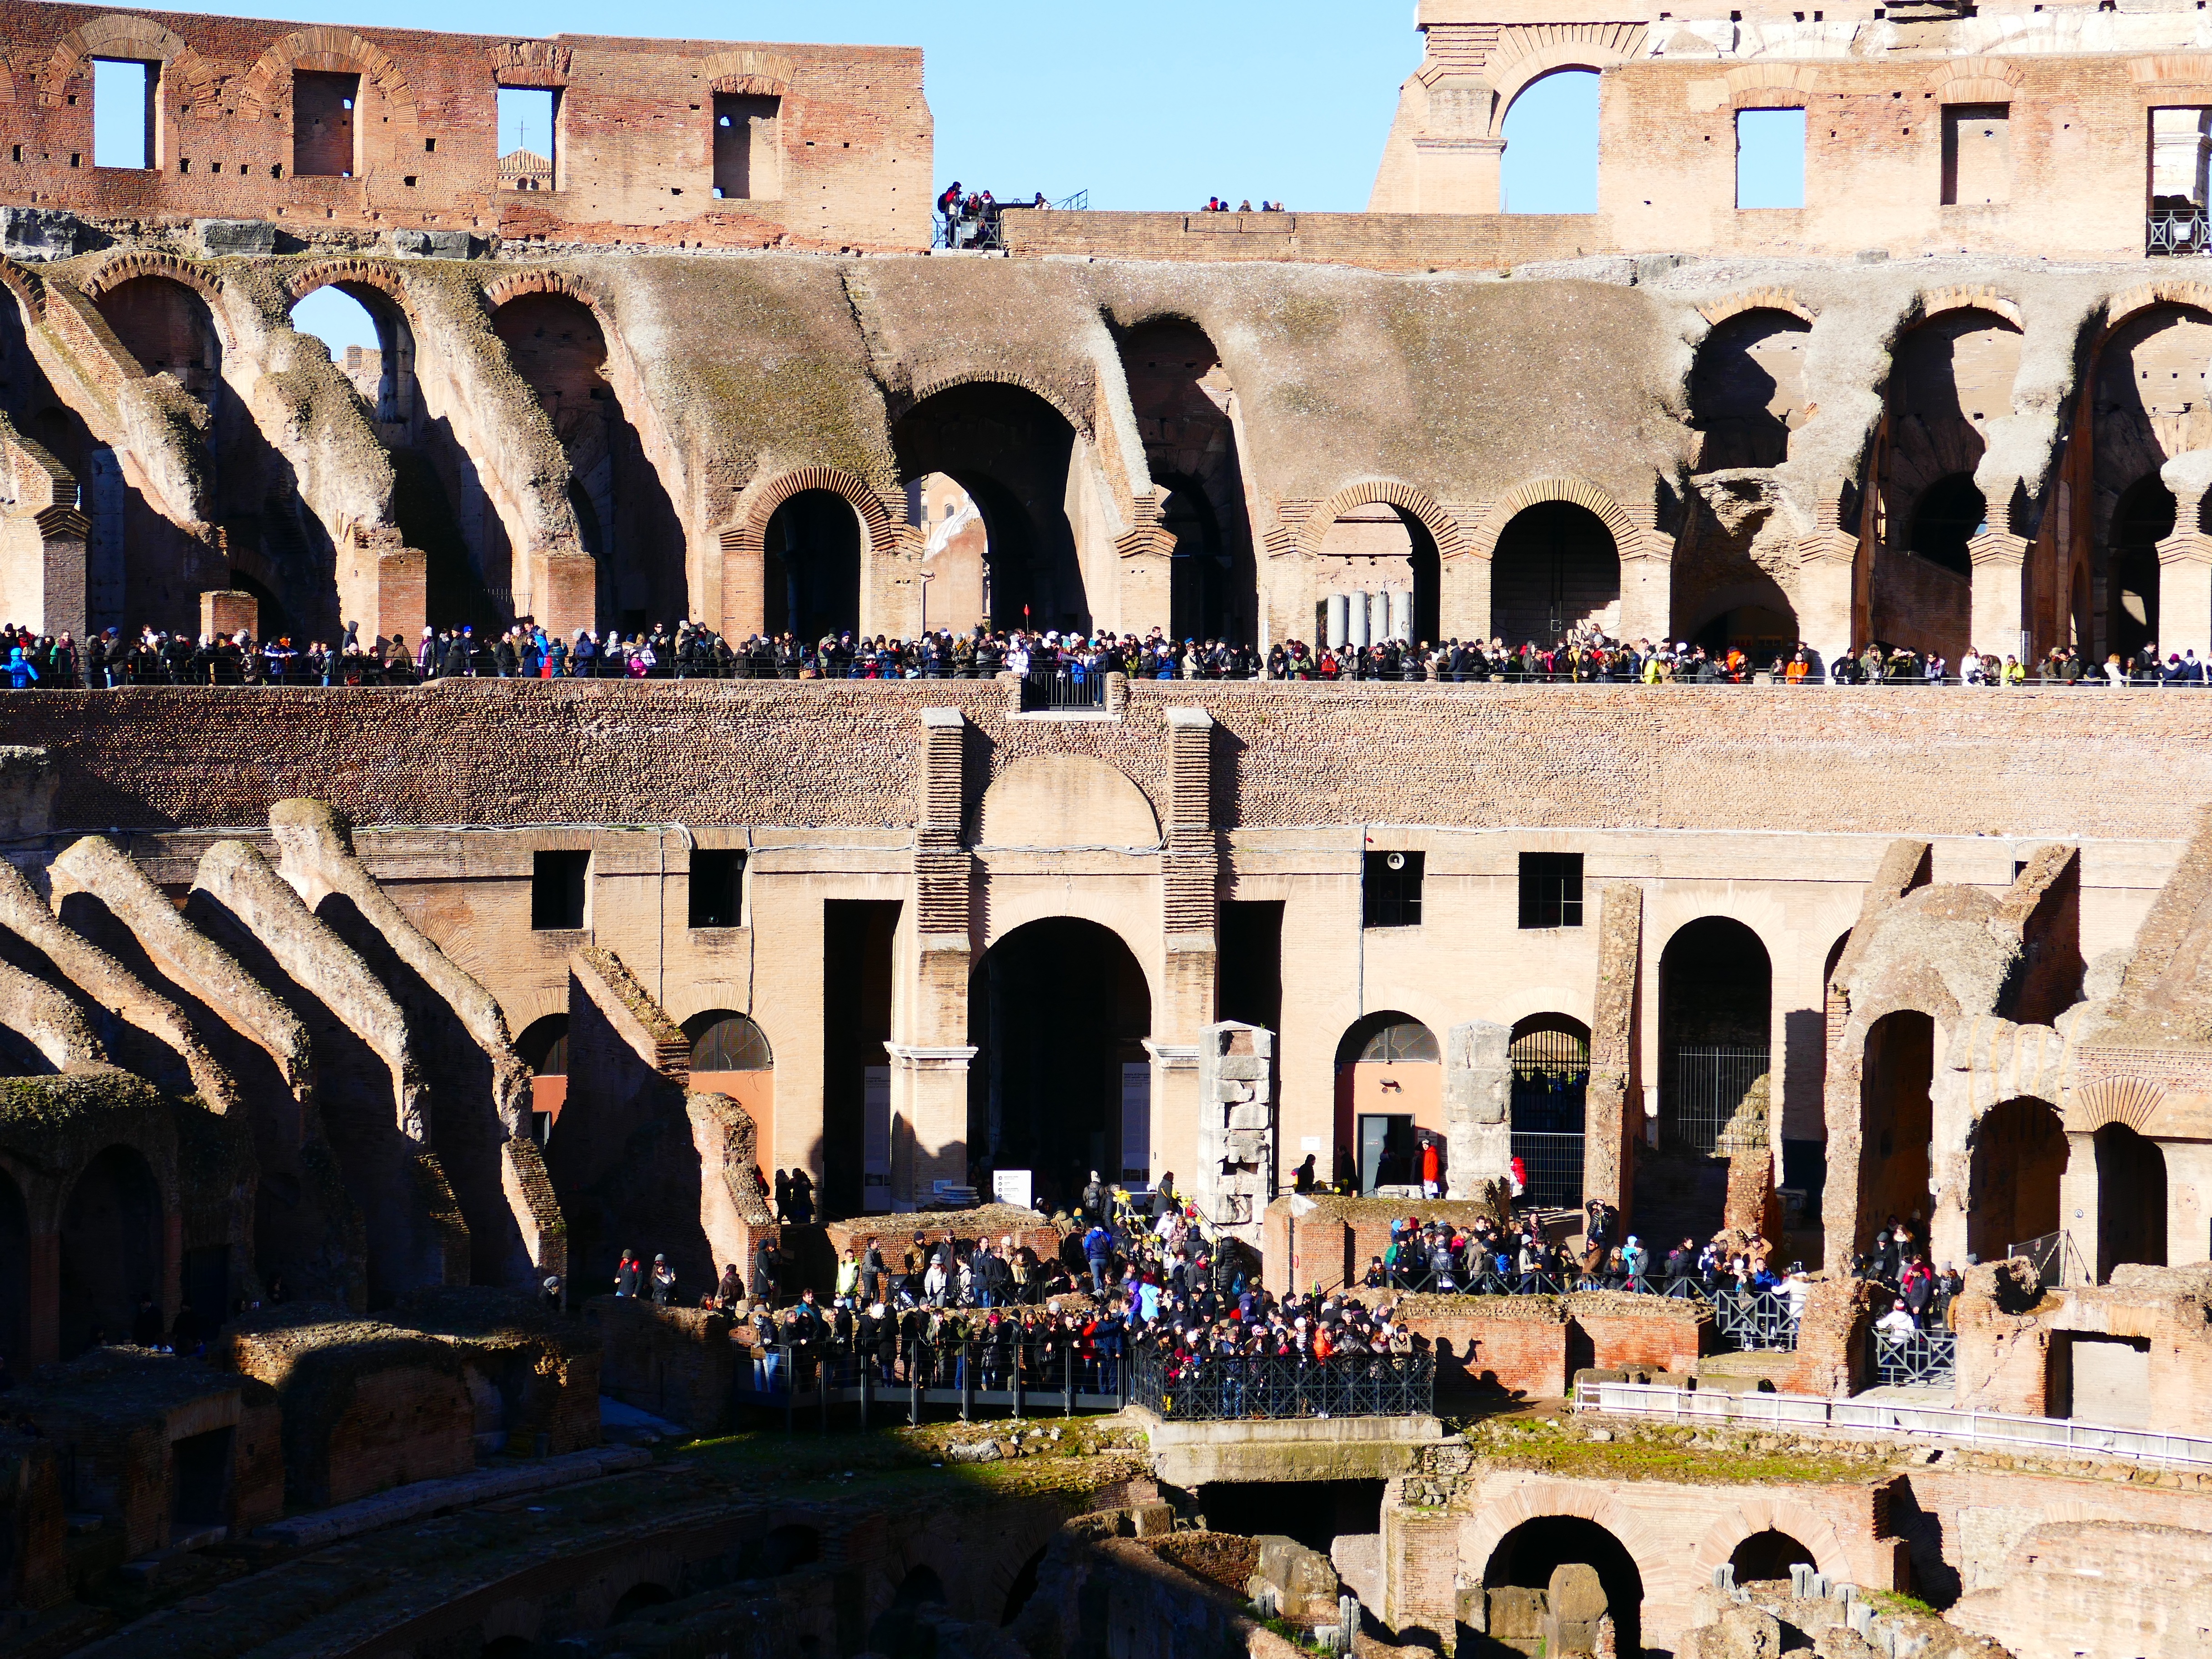
architecture, people, interior, building, old, monument, landmark, italy, tourism, colosseum, places of interest, arena, rome, historically, amphitheater, antiquity, ancient rome, roman empire, ancient history, gladiatorial games, human settlement